Fallodon

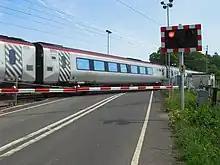
Fallodon level crossing in 2007

Fallodon Hall is a two-storey Grade II listed country house, located within the hamlet of Fallodon, on the outskirts of the town of Christon Bank. It was largely built in the early 18th century for Thomas Wood (1675-1755) of Burton in Bamburgh, who had acquired the estate in the 1707 from William Salkeld for £3,450. The Salkeld family had constructed the original red brick house and established the gardens and orchards, including a large walled garden constructed by them in the 17th century, altered in the 18th and 19th and still standing.